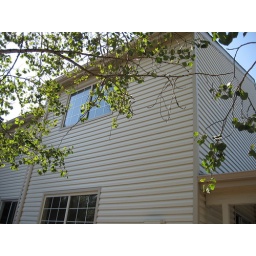
master bed window above family room window.